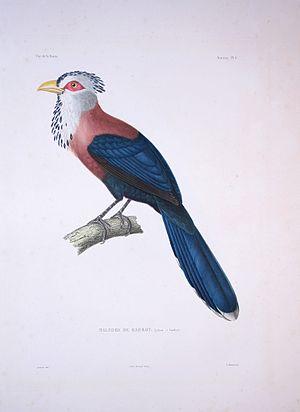
Malcoha frisé
Malcohas est le nom normalisé français de 12 à 13 espèces d'oiseaux du sud-est asiatique, apparentés aux Coucous.
Le Malcoha frisé est une espèce d'oiseaux de la famille des Cuculidae, endémique des Philippines.